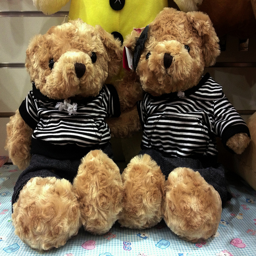
A couple of brown bears sitting on top of a table.
There are two teddy bears sitting next to each other.
Some very cute stuffed animals sitting close together.
Two teddy bears dressed alike sitting side by side
2 teddy bears in matching clothing next to each other